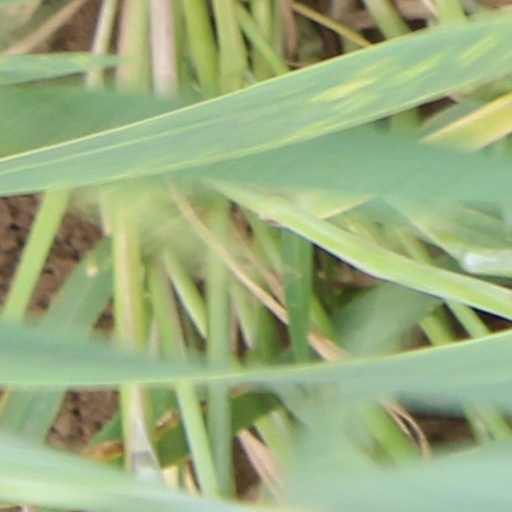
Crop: wheat